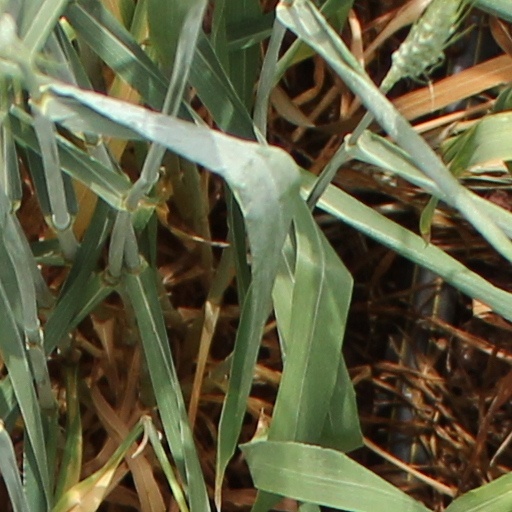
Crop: wheat